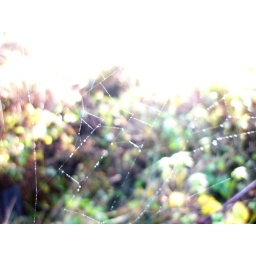
A dewy cobweb in the early morning, strung in the windows of the bird hide on the south side of Stithians reservoir.